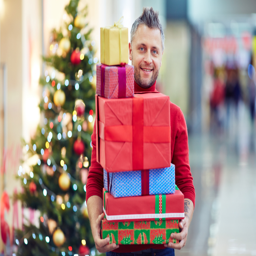
need a last - minute gift ? website category